Castle of Gioiosa Guardia

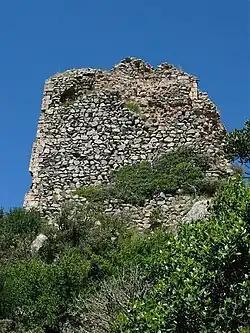
Castle in Villamassargia

The Castle of Gioiosa Guardia is a medieval castle in Villamassargia, province of South Sardinia, Italy.